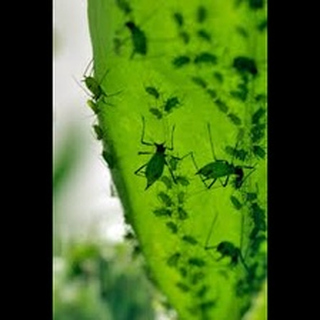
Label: wheat_aphid